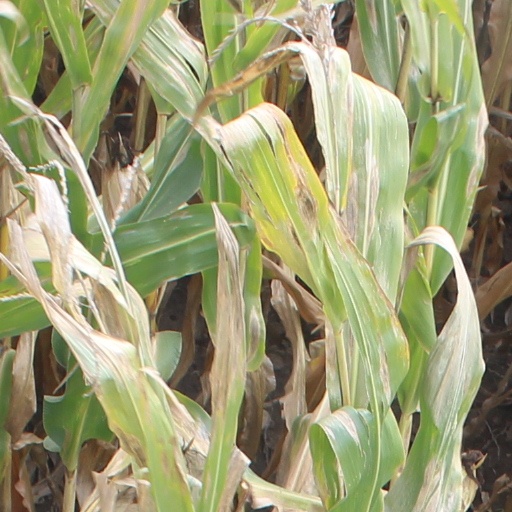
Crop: maize; corn